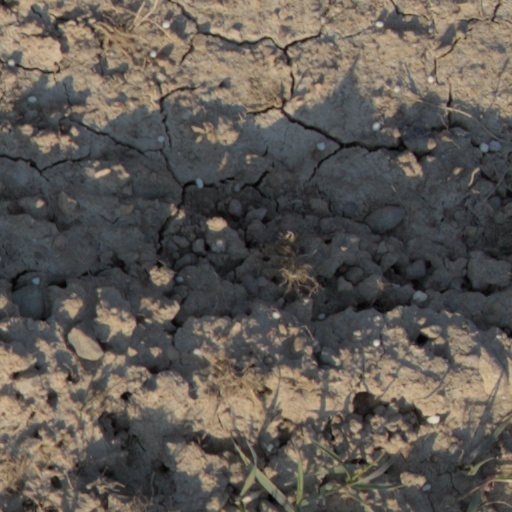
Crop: wheat